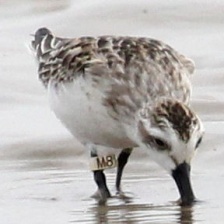
Species: SPOON BILED SANDPIPER
Scientific name: CALIDRIS PYGMAEA
ImageNet parent category: red-backed_sandpiper